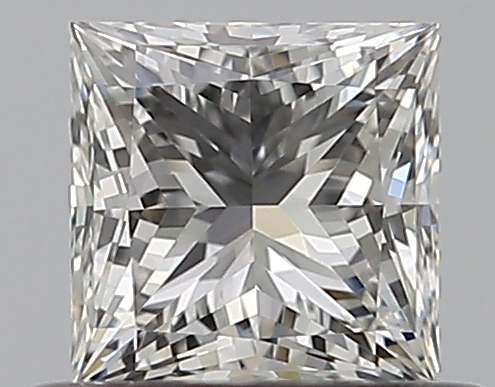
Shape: princess
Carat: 0.5
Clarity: SI1
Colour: G
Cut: EX
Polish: EX
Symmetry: VG
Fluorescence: N
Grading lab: GIA
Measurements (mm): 4.26 x 4.25 x 3.11